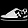
Label: Sneaker